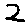
Label: 2